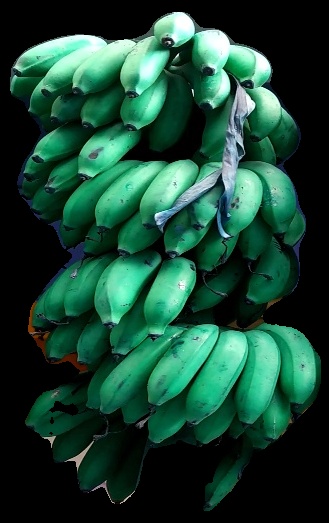
Variety: rasbale
Grade: grade2